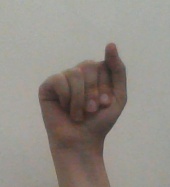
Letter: saad